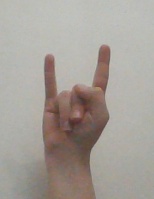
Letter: la